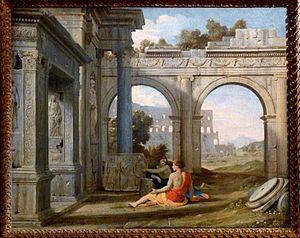
Georges de Lastic-Saint-Jal, marquis de Lastic, est un conservateur de musée, historien d'art et collectionneur français, spécialisé dans les grands maîtres français des XVIIᵉ et XVIIIᵉ siècles.
Le château de Parentignat est un château situé dans la commune de Parentignat en Auvergne-Rhône-Alpes. Il abrite aujourd'hui la collection de Georges de Lastic, l’une des plus importantes collections privées de peintures de grands maîtres français des XVIIᵉ et XVIIIᵉ siècles.